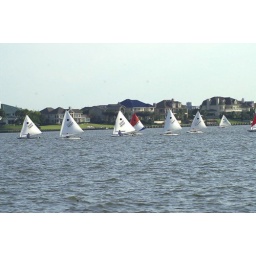
Clear Lake, Texas Wednesday sail boat races in 2006